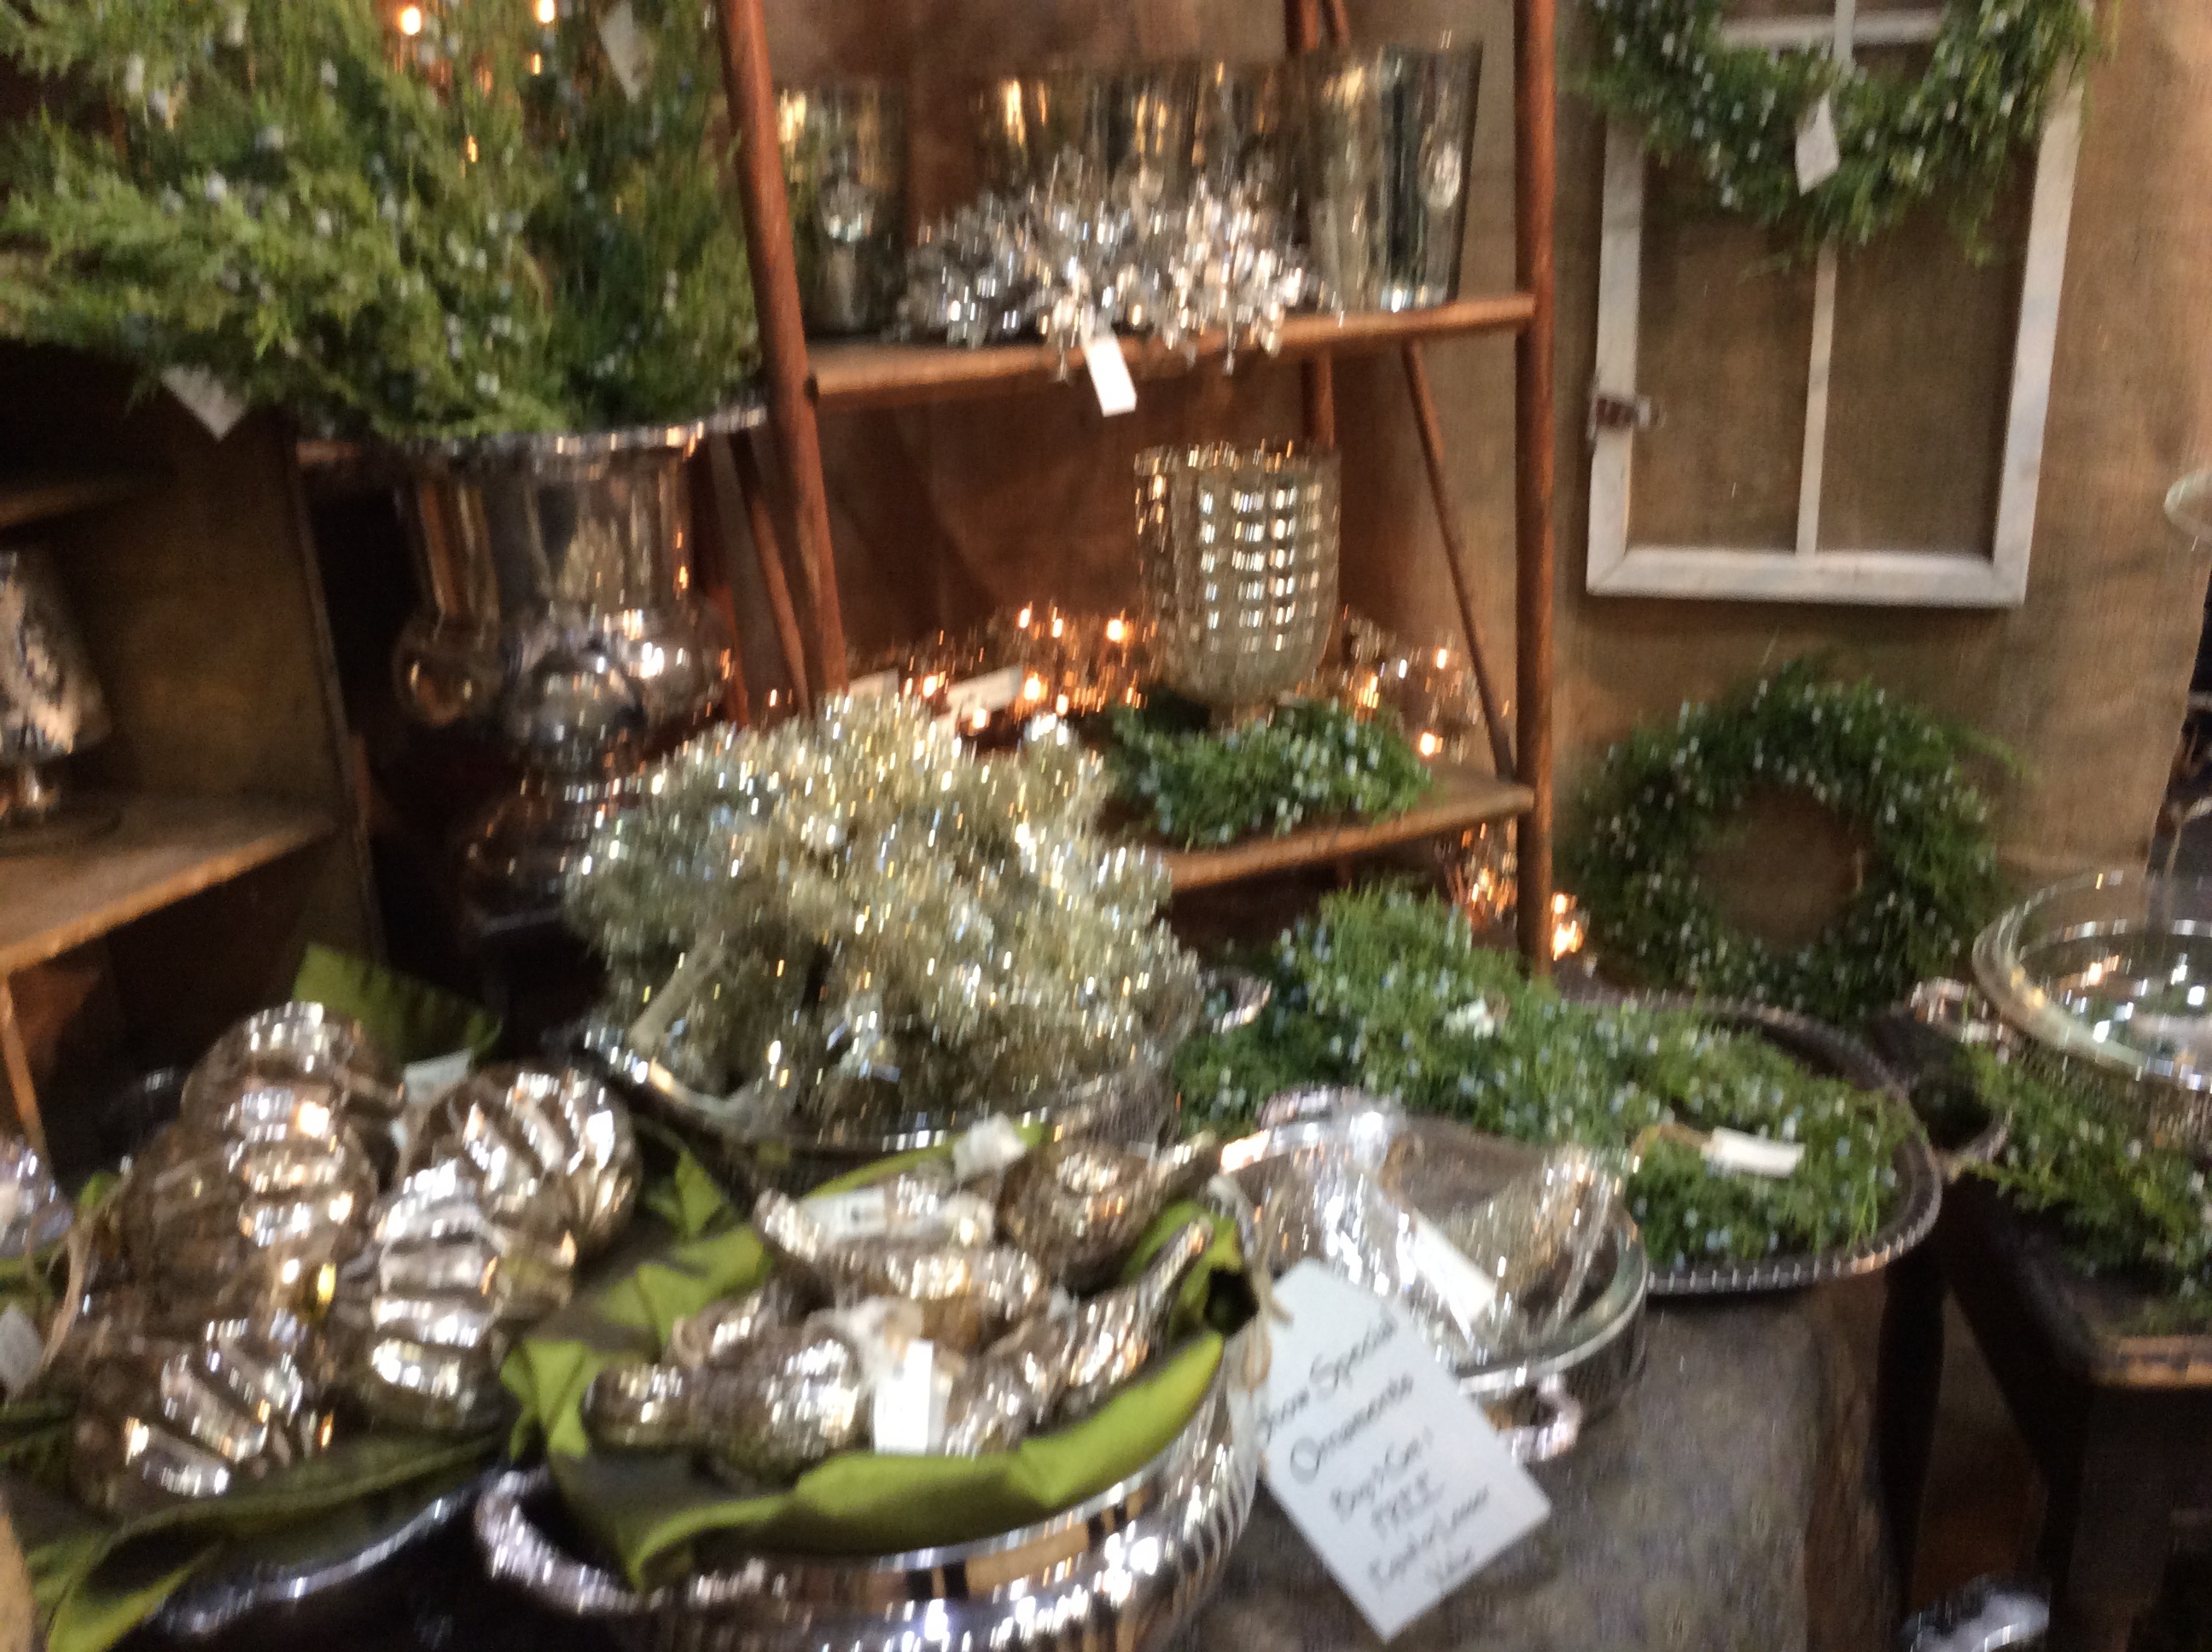
plant, flower, meal, christmas decoration, floristry, floral design, flower arranging